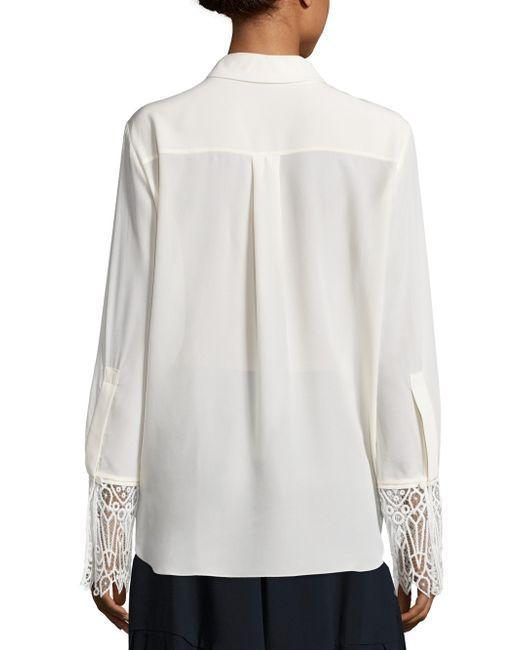
Langärmelige transparente Bluse mit verschiedenen Designs an den Ärmeln